Sea Shepherd Conservation Society operations

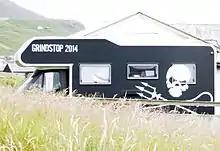
One of Sea Shepherd's campers in the Faroe Islands in 2014.

The slaughter of pilot whales in the Faroe Islands is allowed and has been practiced for providing food for free to the local communities of the Faroe Islands as far back as 1298, as regulations for slaughtering of whales was mentioned in the Sheep Letter.